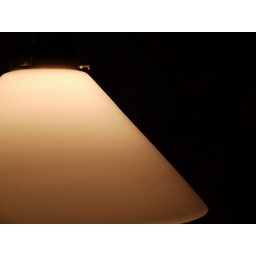
Close up of light above table in kitchen